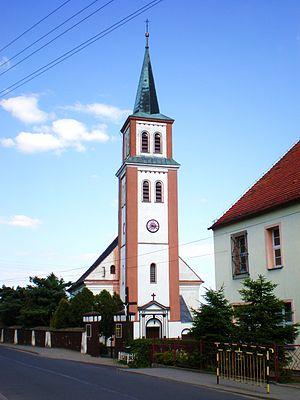
Kamiennik est une localité polonaise de la voïvodie d'Opole et du powiat de Nysa.